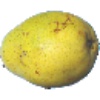
Label: Pear Monster 1